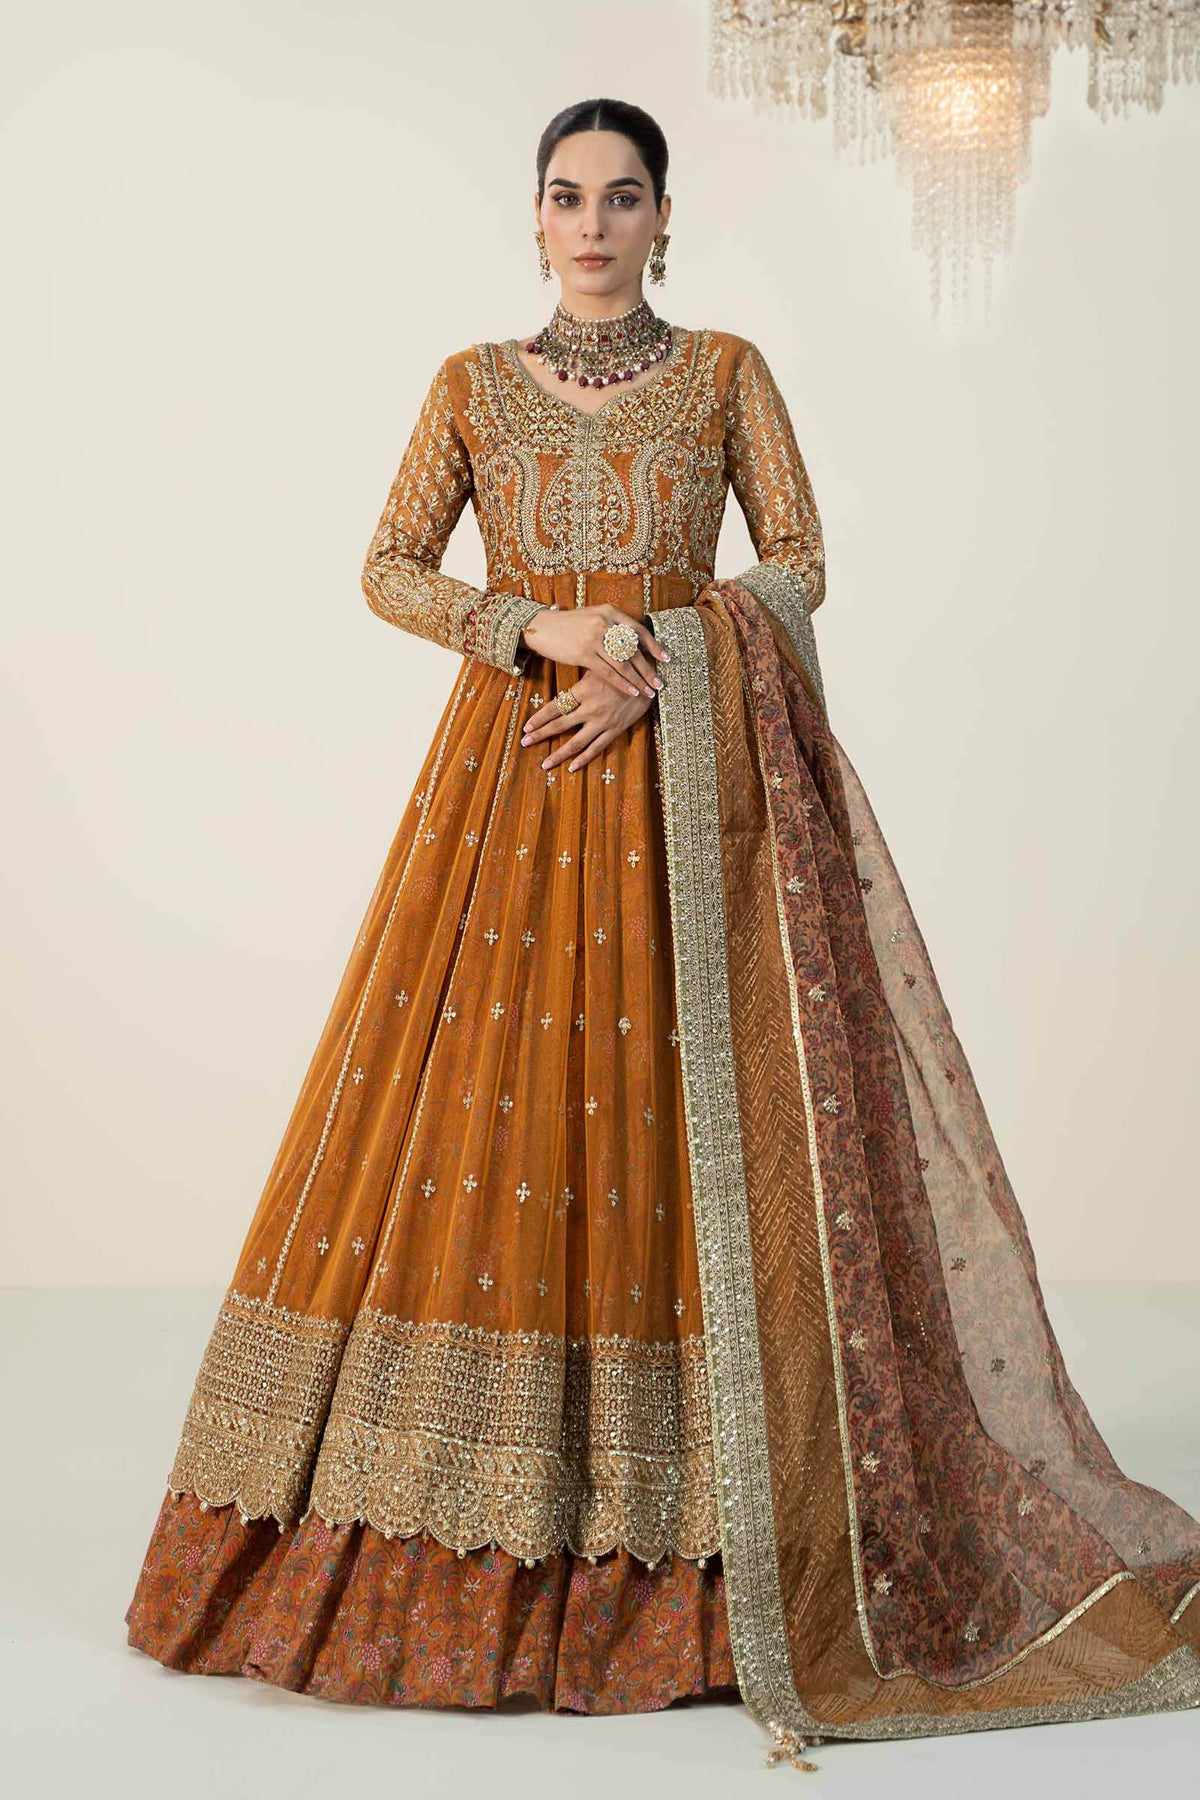
golden brown embroidered net anarkali